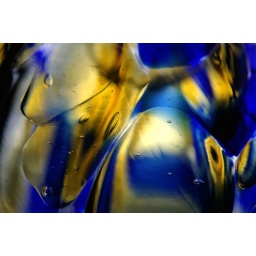
close up shot of a glass ball type ornament thing hanging in the window at home